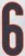
Number: 6